Arakawa-nichōme Station

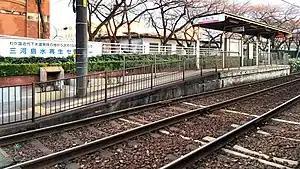
The Minowabashi-bound platform in December 2018

is a tram station operated by Toei's Tokyo Sakura Tram located in Arakawa, Tokyo Japan. It is 1.0 kilometre from the terminus of the Tokyo Sakura Tram at Minowabashi Station.